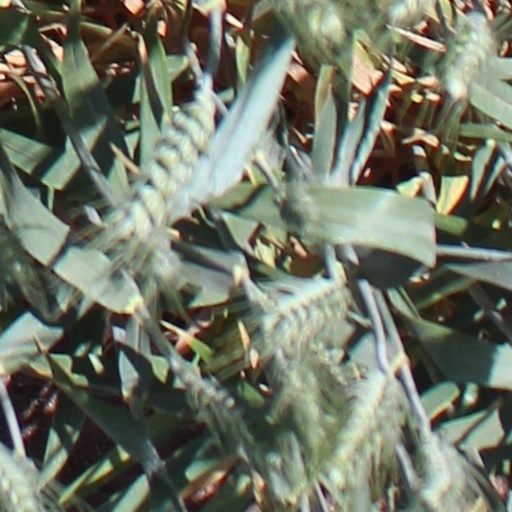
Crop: wheat